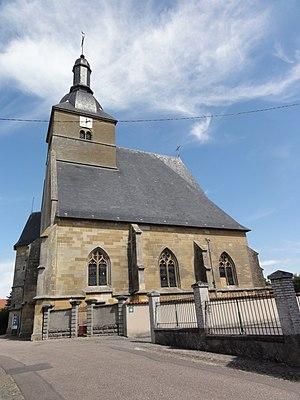
Senon est une commune française située dans le département de la Meuse, en région Grand Est.